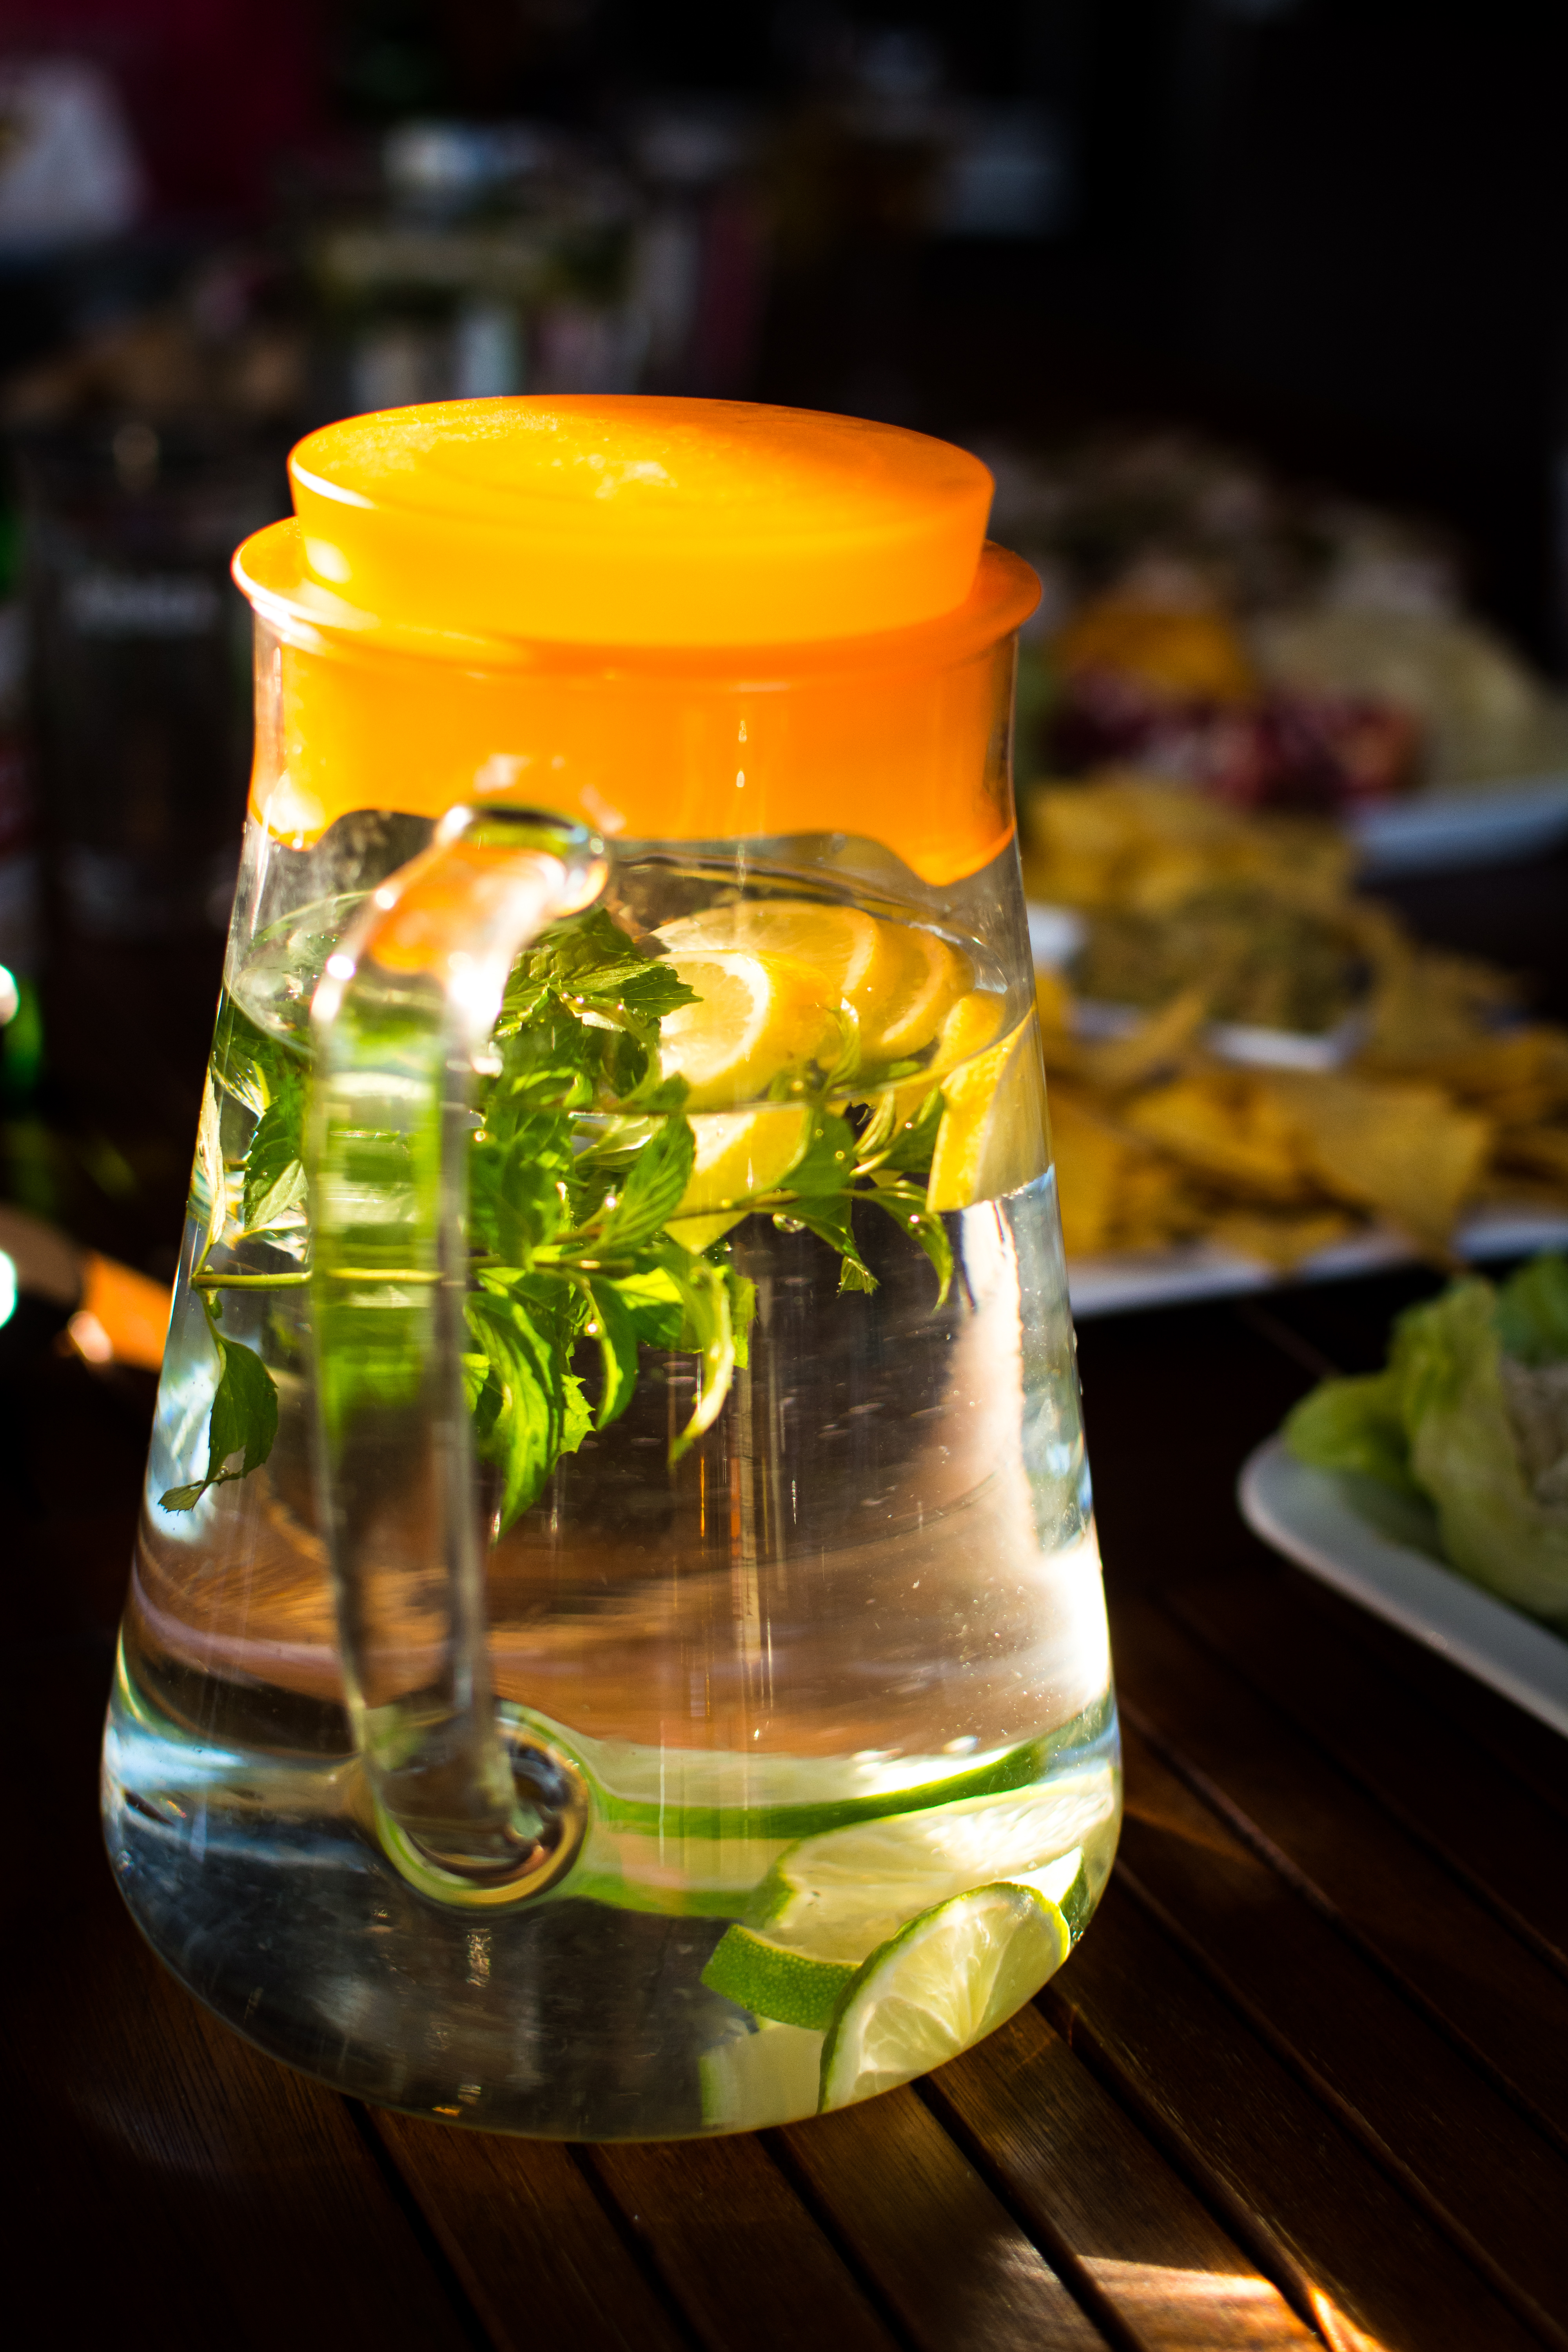
mason jar, Preserved food, plant, food